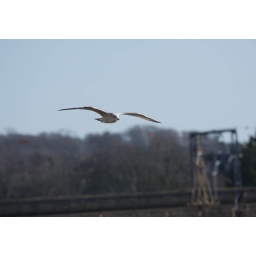
seagull flying over river ayr